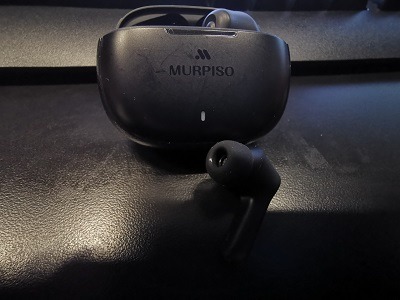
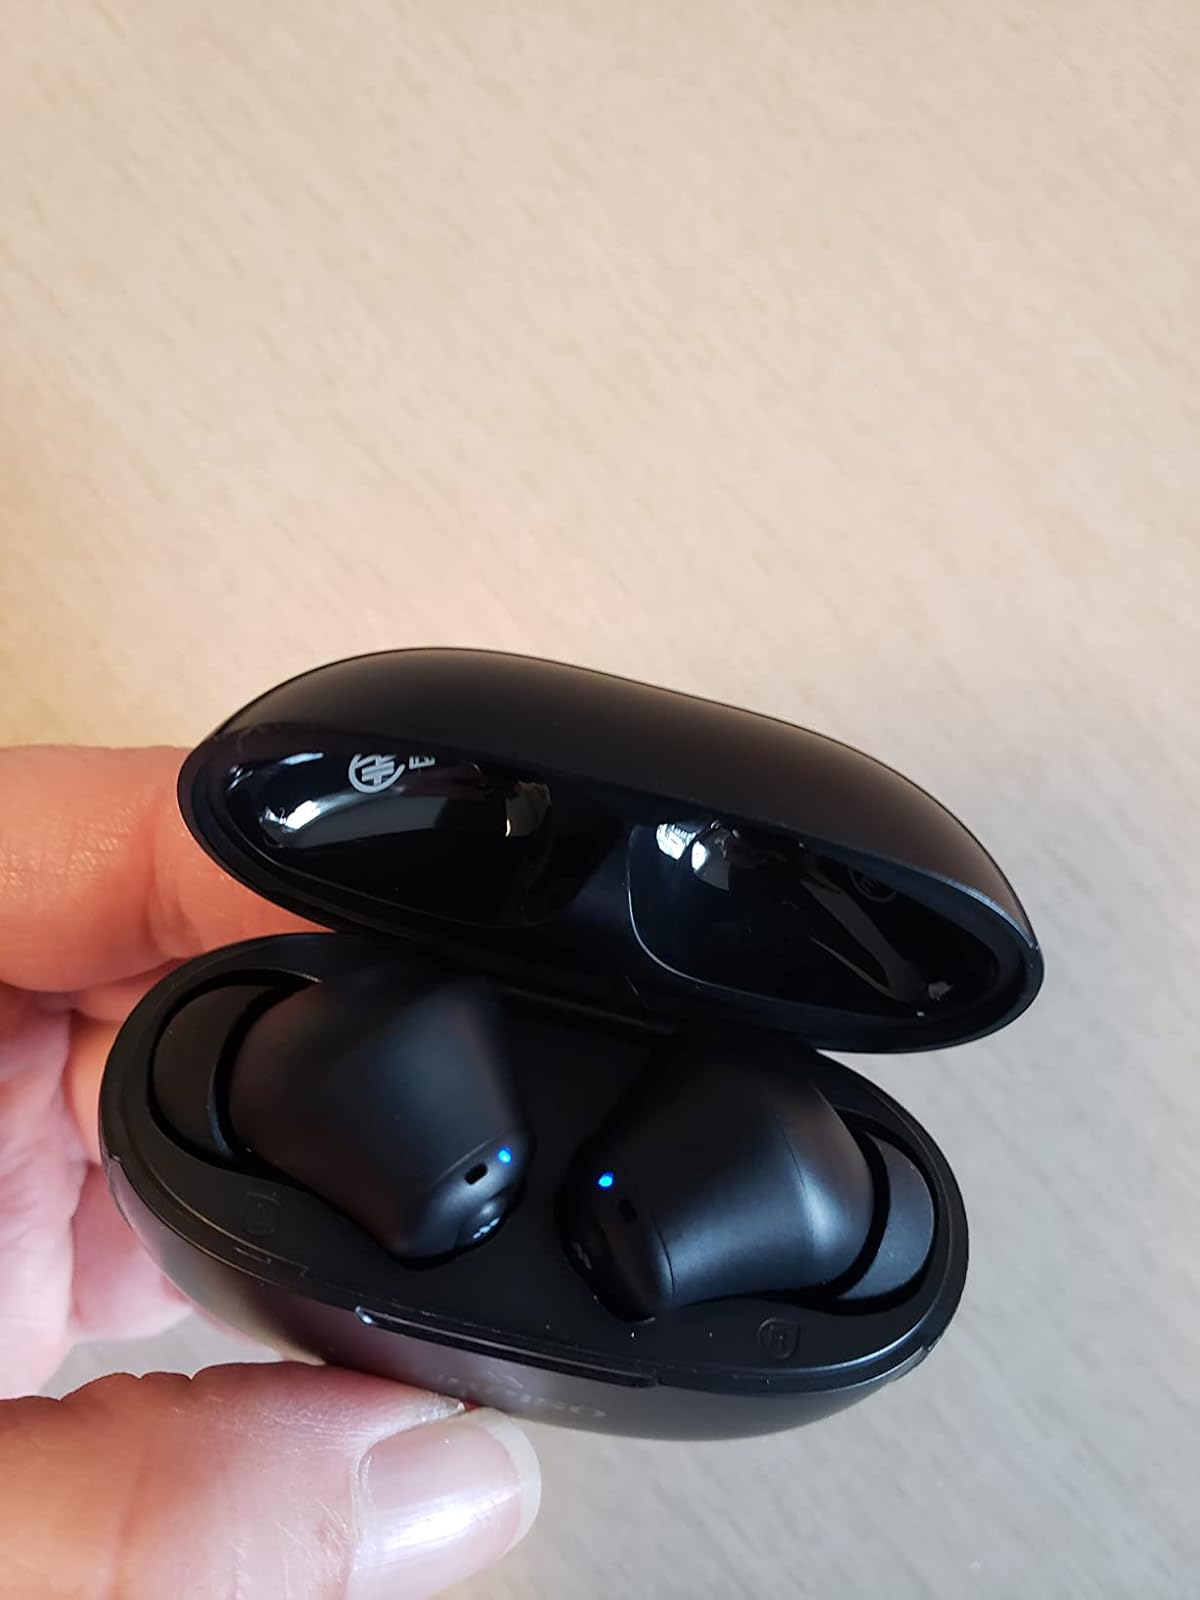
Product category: earbuds
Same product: yes